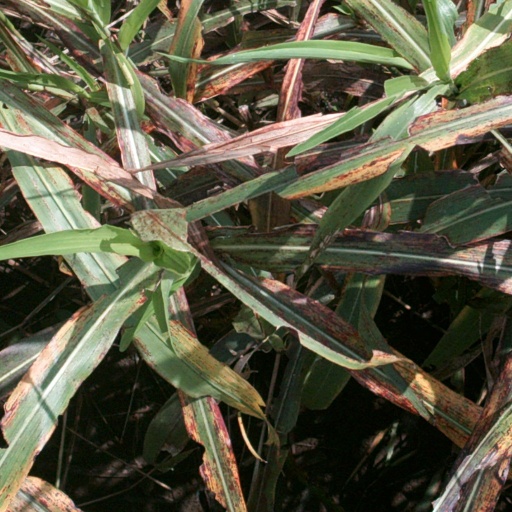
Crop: sorghum